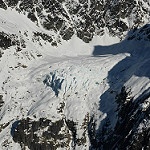
Scene: Outdoor